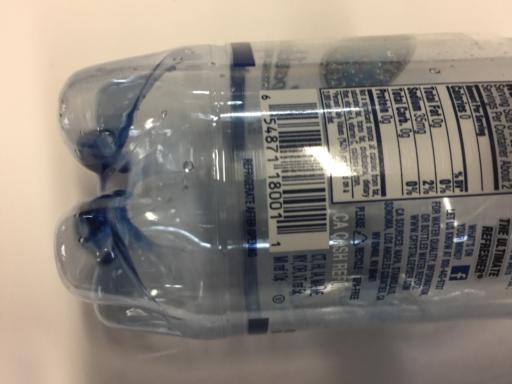
Waste category: plastic